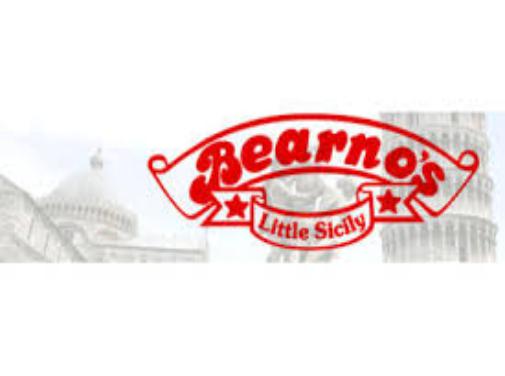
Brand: Bearno's
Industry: Food